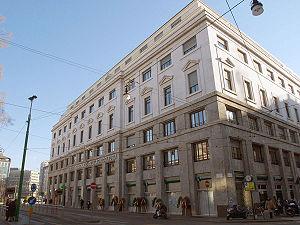
L'attentat de la piazza Fontana est un attentat à la bombe qui s'est produit à la Banca Nazionale dell'Agricoltura sur la Piazza Fontana dans le centre de Milan le 12 décembre 1969 faisant 17 morts et 88 blessés.